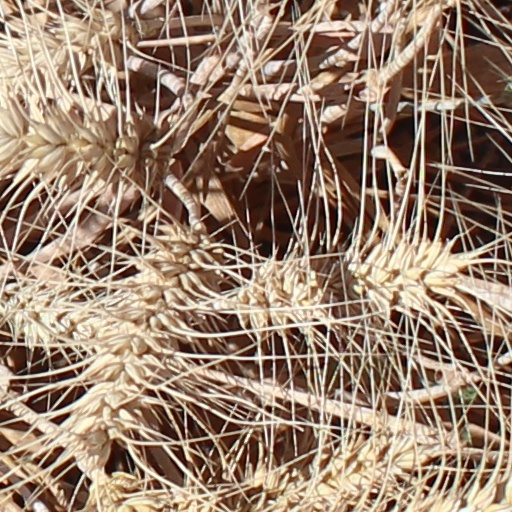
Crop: wheat